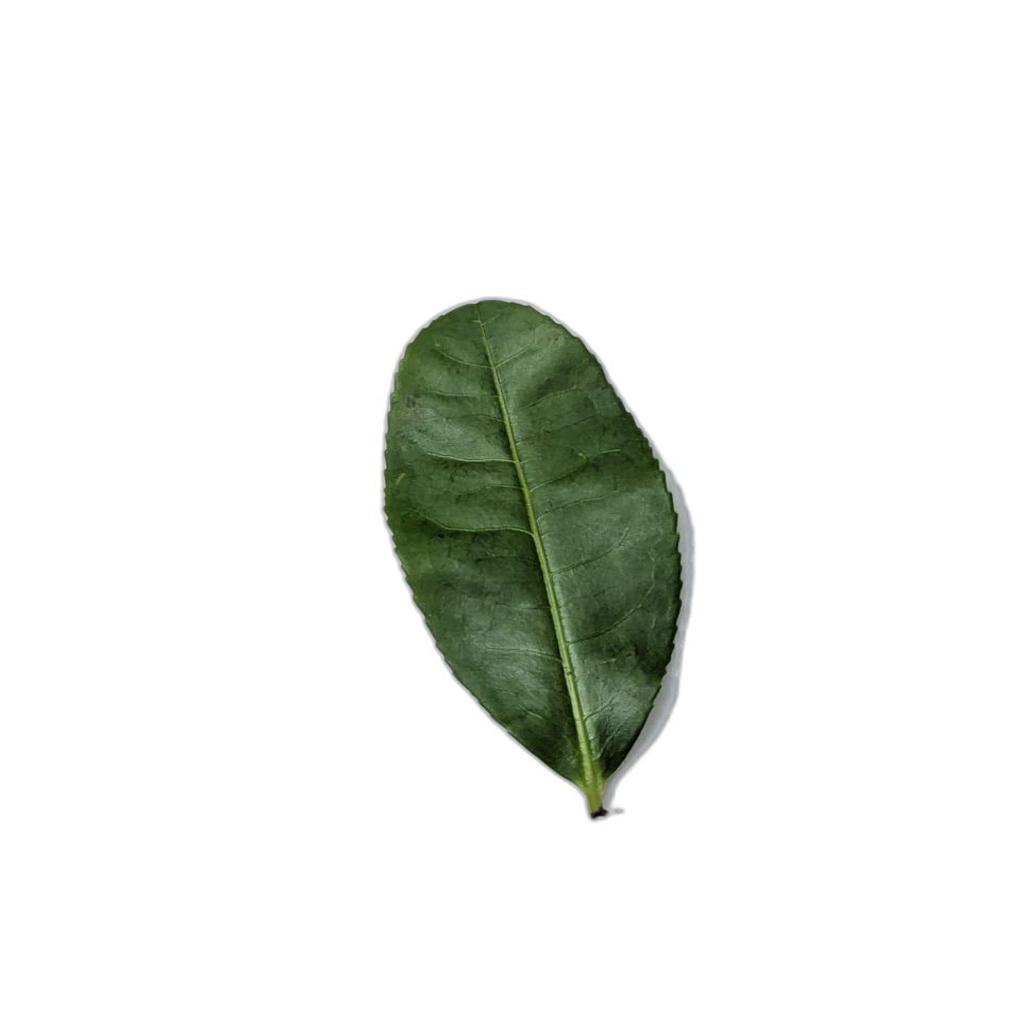
Label: Healthy